Murder of Mohamed Azad

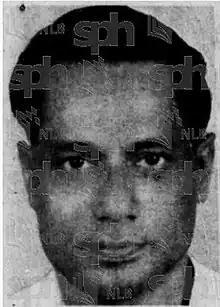
Nadarajah Govindasamy, who was charged with killing Mohamed Azad, his daughter's fiancé.

On 12 August 1975, 59-year-old Nadarajah Govindasamy stood trial at the High Court for the charge of murdering Mohamed Azad in November 1974. Deputy Public Prosecutor (DPP) Lawrence Ang was in charge of the prosecution, while N. Ganesan represented Nadarajah as his defence counsel. Nadarajah's case was heard by two trial judges - Justice Choor Singh and Justice Frederick Arthur Chua (also known as F. A. Chua). Deva Kumari, Myrna and Arunachalam turned up as witnesses for the prosecution. While she took the stand, Deva Kumari was shown a red book, which she admitted was her diary but she rarely used it as her diary, and instead penned her lecture notes inside that book before she subsequently passed it to her sister for doing some homework.